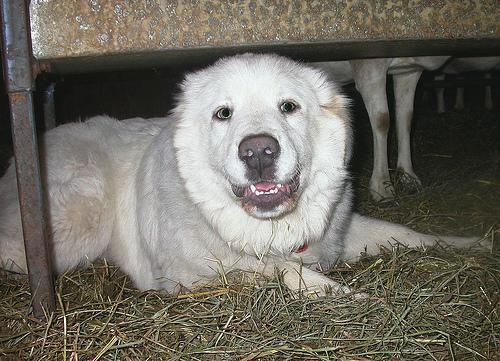
Great_Pyrenees